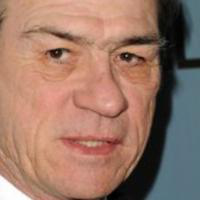
Age group: age 66-80